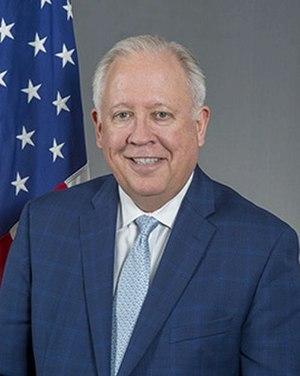
Thomas A. Shannon, Jr., né en 1958, est un diplomate américain. Il est entre 2009 et 2013, ambassadeur des États-Unis au Brésil.